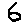
Label: 6